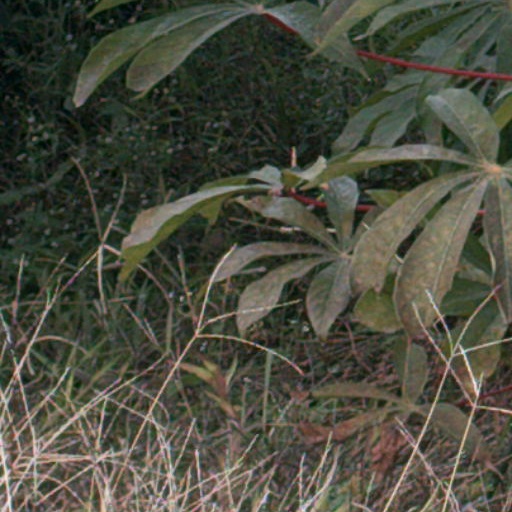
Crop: cassava